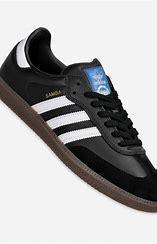
Brand: adidas
Model: Sambarose Skate